Virtus Bologna

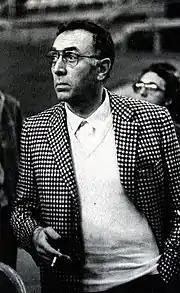
Gianluigi Porelli, president and manager for 23 years

The 1960s had been an unfortunate decade for Virtus. The turning point occurred in 1968, when the lawyer Gianluigi Porelli was appointed by the then president of the multi-sport club, Giovanni Elkan, at the head of the basketball section. Alternately nicknamed "Torquemada" or "Robespierre" for his quick and often dictatorial methods, or, more frequently, "L'Avvocato" ("The Lawyer"), Porelli has been one of the most prominent figures in the history of Virtus which, through initiatives often unpopular but almost always winning, definitively carried towards professionalism.